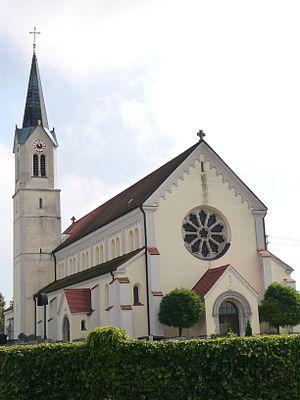
Otzing est une commune de Bavière, située dans l'arrondissement de Deggendorf, dans le district de Basse-Bavière.